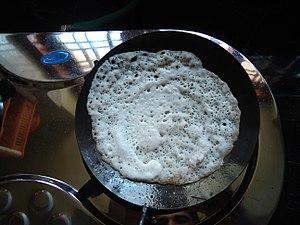
Les appam, aussi appelés hoppers en anglais, sont des sortes de crêpes que l'on trouve dans la cuisine de l'Inde du Sud. On l'appelle appam au Kerala, aappam au Tamil Nadu, paddu ou gulle eriyappa en kannada, et enfin appadam en télougou.